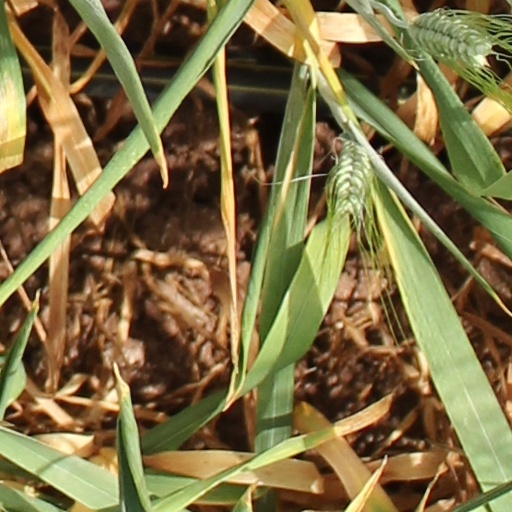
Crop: wheat